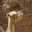
Label: camel